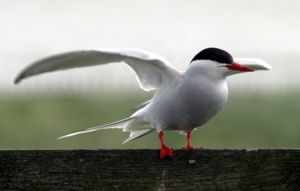
Nørreog
Havterne
Nørreog er en ubeboet hallig på cirka 9 hektar i den nordfrisiske del af Vadehavet i det vestlige Sydslesvig. Nørreog er den eneste hallig uden værft og er i dag fuglereservat. Adgang til øen er derfor ikke tilladt. Om sommeren er den under opsyn af en fuglevogter, som bor i en hytte bygget på pæle. Norderoog har siden 1909 tilhørt den tyske naturbeskyttelsesorganisation Verein Jordsand og vedligeholdes også af denne. Forvaltningsmæssig er den en del af Kreis Nordfriesland tilhørende kommune Hallig Hooge og bærer som kommunens bosted det officielle bopladsnummer 6.